Augustus Schell

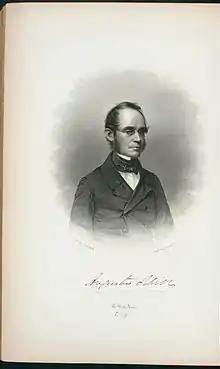
A younger Schell as Collector of the Port of New York

Augustus Schell (August 1, 1812 – March 27, 1884) was a New York politician and lawyer. He was Chairman of the Democratic National Committee from 1872 to 1876.